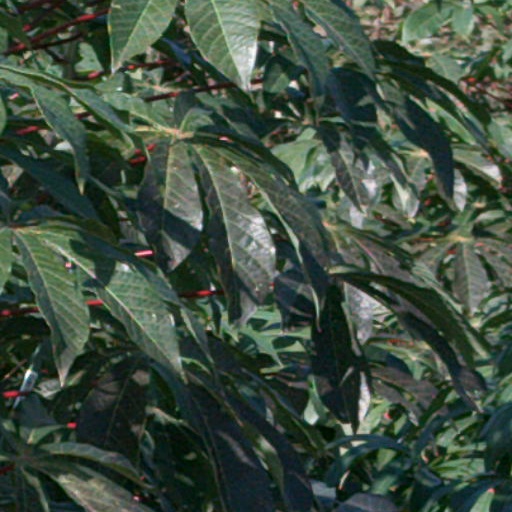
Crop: cassava